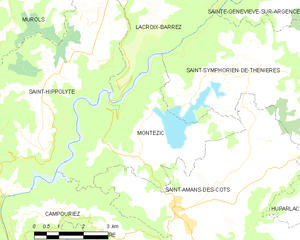
Montézic, en occitan Montasic, est une commune française, située dans le Pays du Haut-Rouergue, dans le département de l'Aveyron, en région Occitanie.